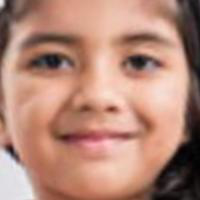
Age group: age 01-10